History of the Jews in India

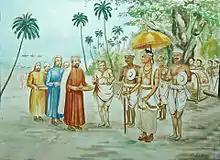
The Arrival of the Jewish pilgrims at Cochin, A.D. 68

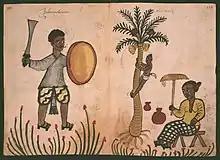
"Malabarese Jews", as depicted by the Portuguese in the 16th century Códice Casanatense

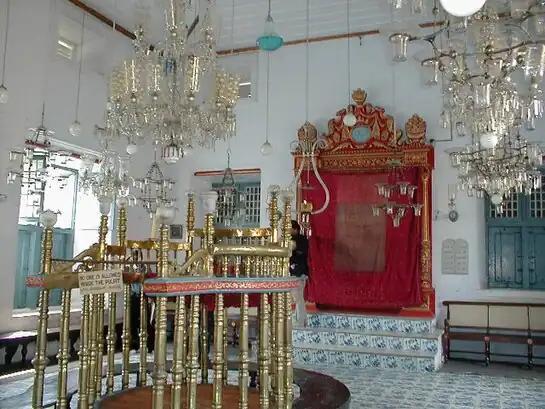
The Paradesi Synagogue in Kochi is an active 16th century synagogue

The oldest of the Indian Jewish communities was in the erstwhile Cochin Kingdom. The traditional account is that traders of Judea arrived at Cranganore, an ancient port near Cochin in 562 BC, and that more Jews came as exiles from Israel in the year 70 AD, after the destruction of the Second Temple. Many of these Jews' ancestors passed on the account that they settled in India when the Hebrew King Solomon was in power. This was a time when teak wood, ivory, spices, monkeys, and peacocks were popular in trade in Cochin.